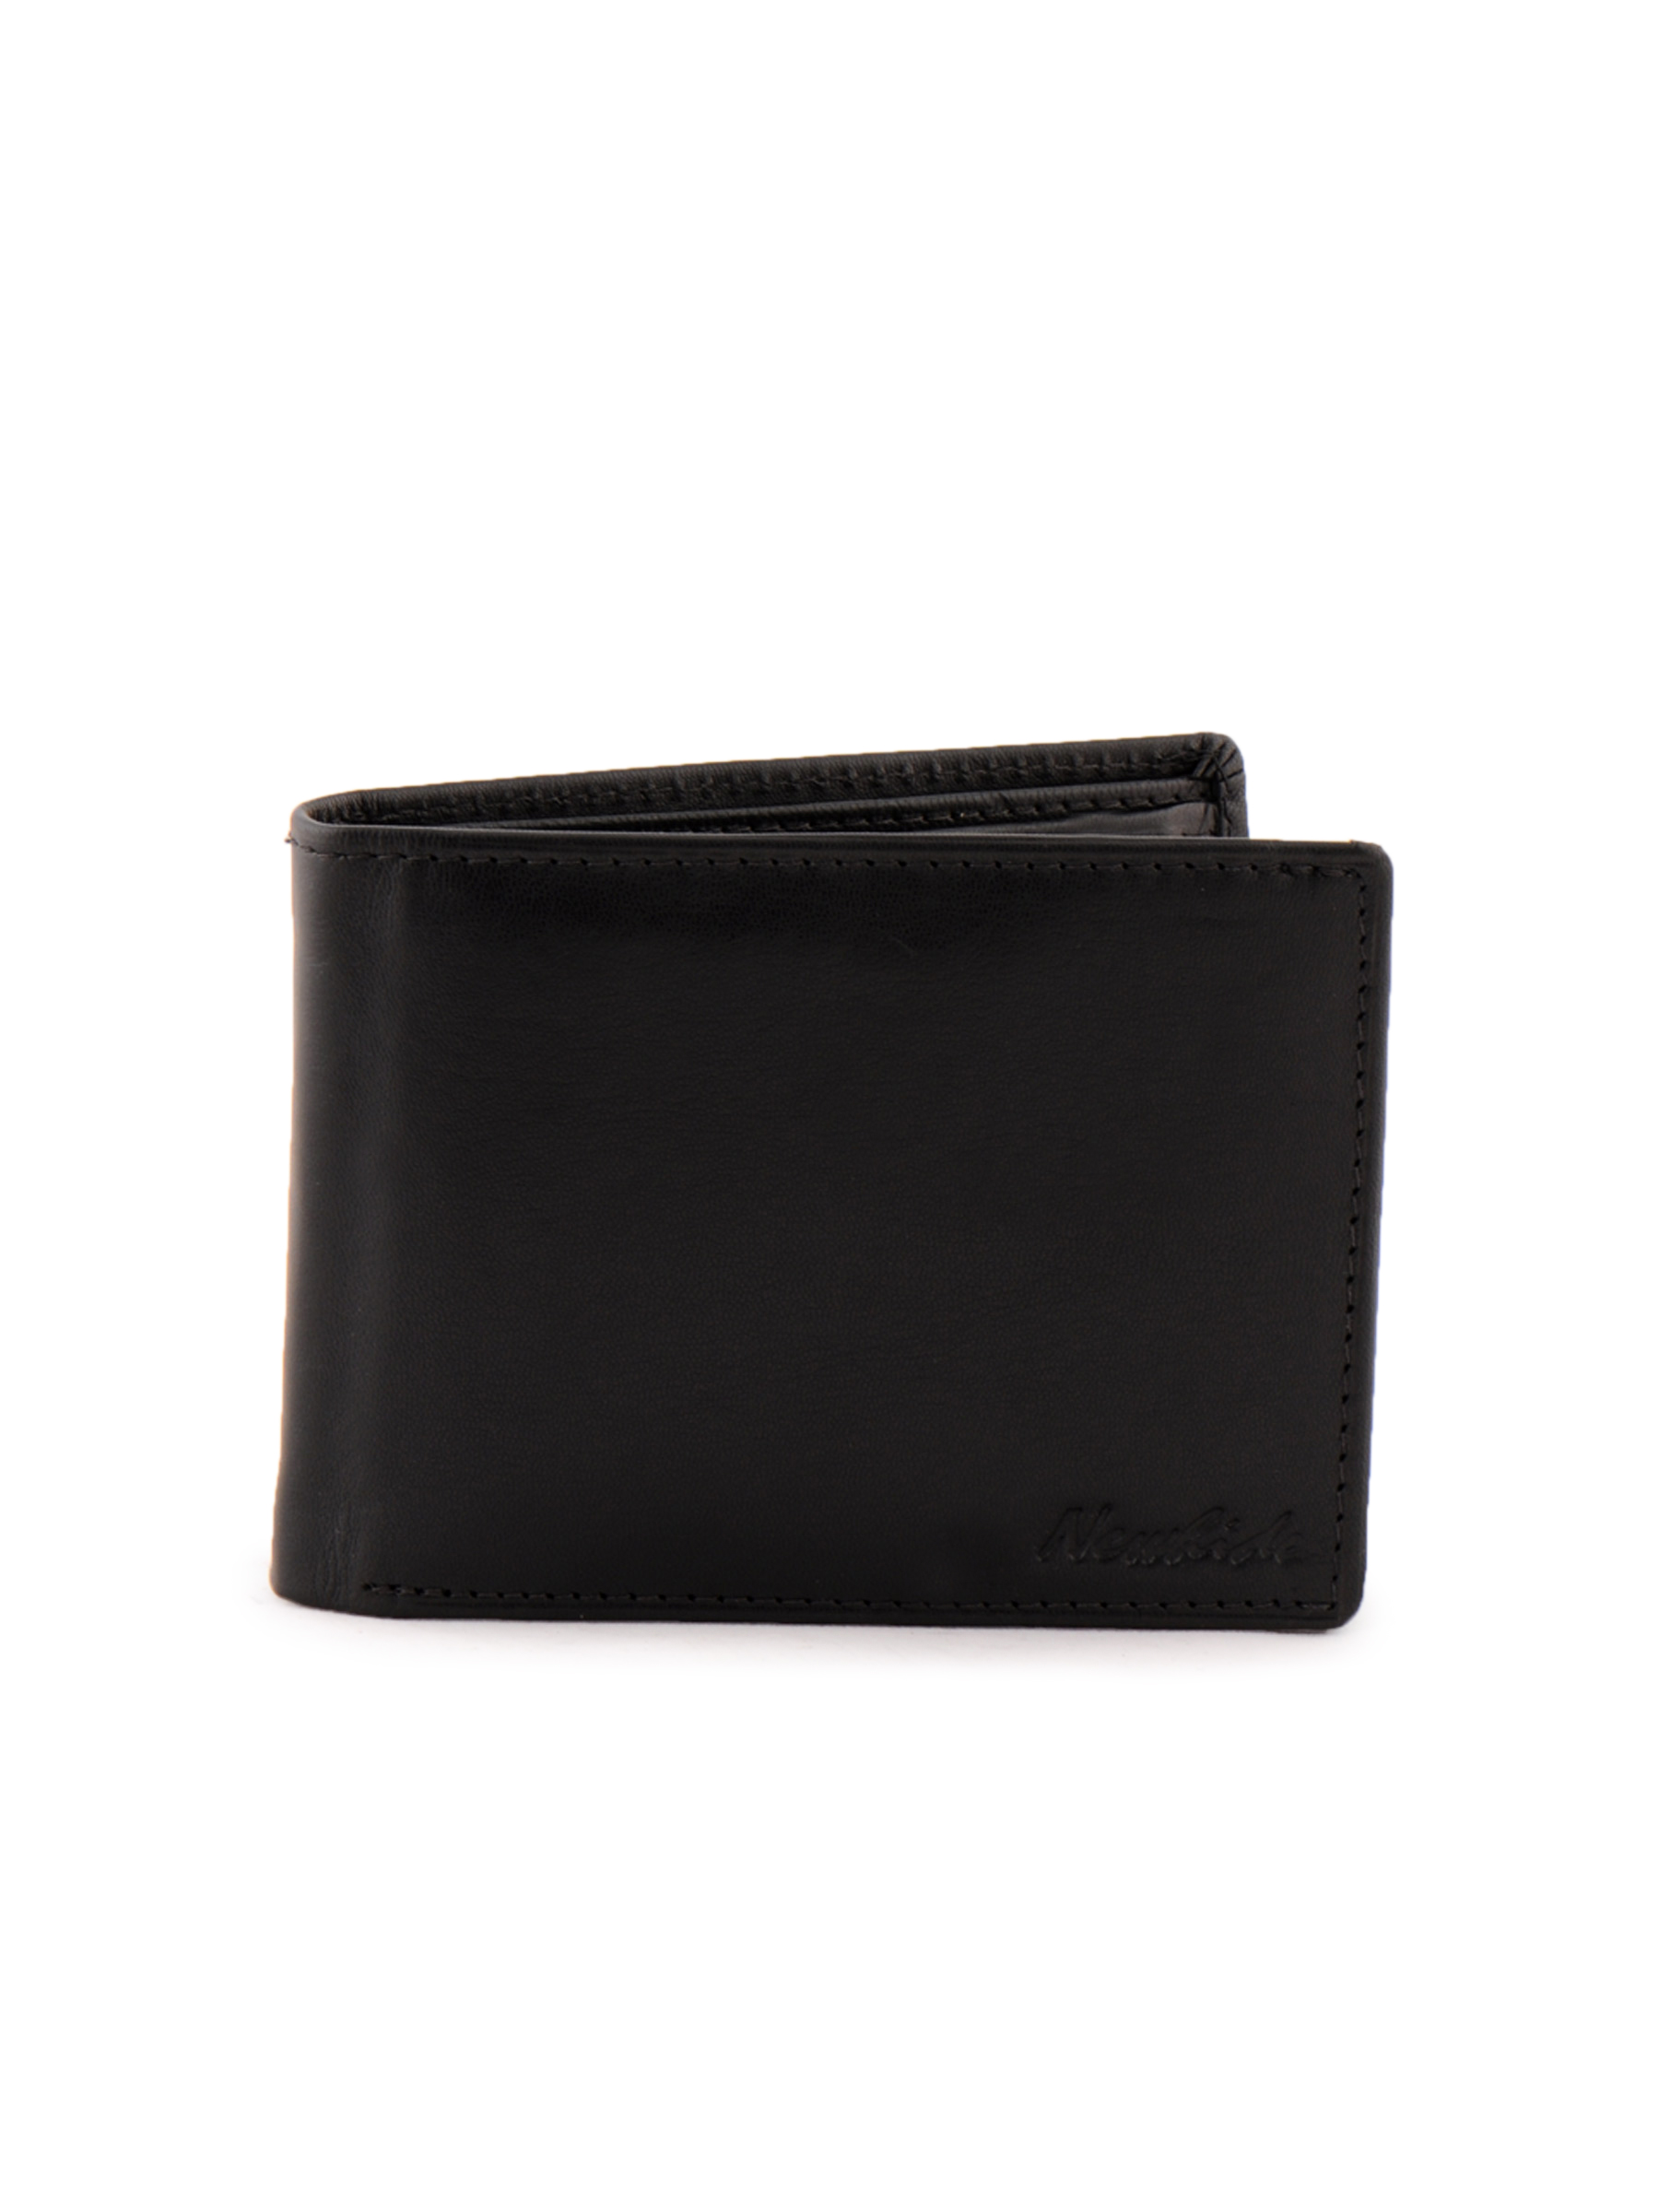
Newhide Zip Pocket Wallet
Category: Accessories / Wallets / Wallets
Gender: Men
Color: Black
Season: Fall 2011
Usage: Formal